Halton, Runcorn

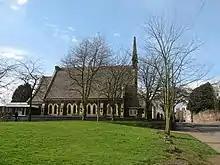
Halton Trinity Methodist Church

The village is now entirely residential, surrounded to the west and north by the estates of Runcorn New Town. To the south is Halton Lea, a shopping mall, and other retail and entertainment outlets. To the east is Town Park. The castle is a Grade I listed building and a scheduled ancient monument, and there are a number of other listed buildings in the village. There are two public houses, the Castle Hotel, which is incorporated into the structure of the castle and which contains the former courthouse, and the Norton Arms. In the village are two active churches, the Anglican Church of St Mary and Trinity Methodist Church.